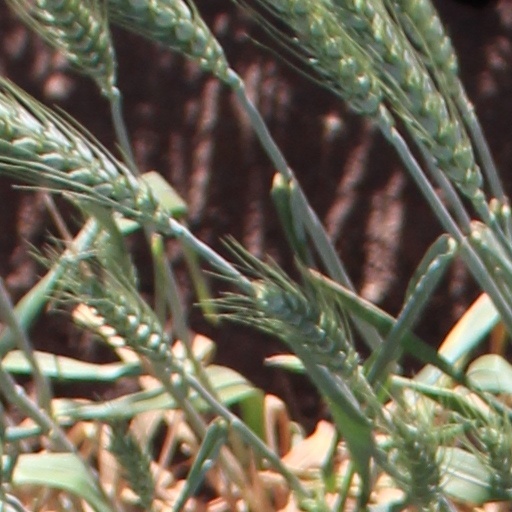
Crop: wheat